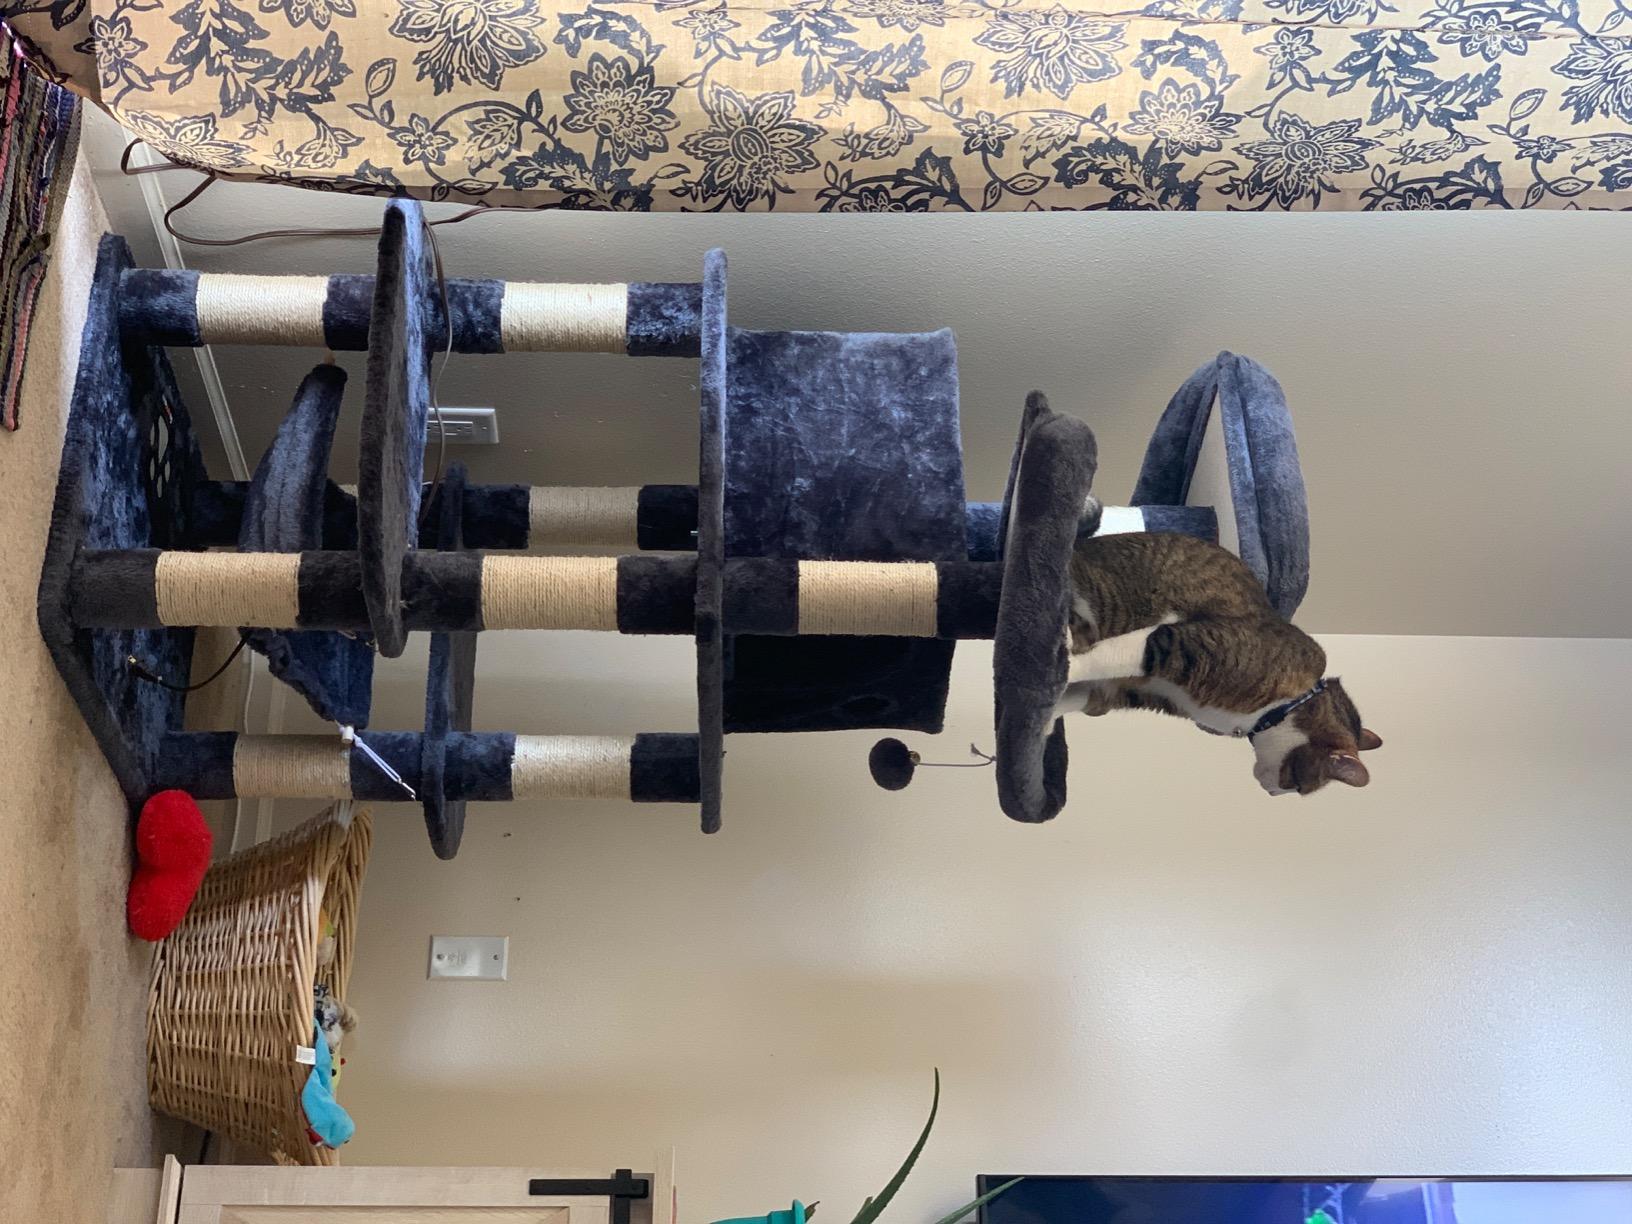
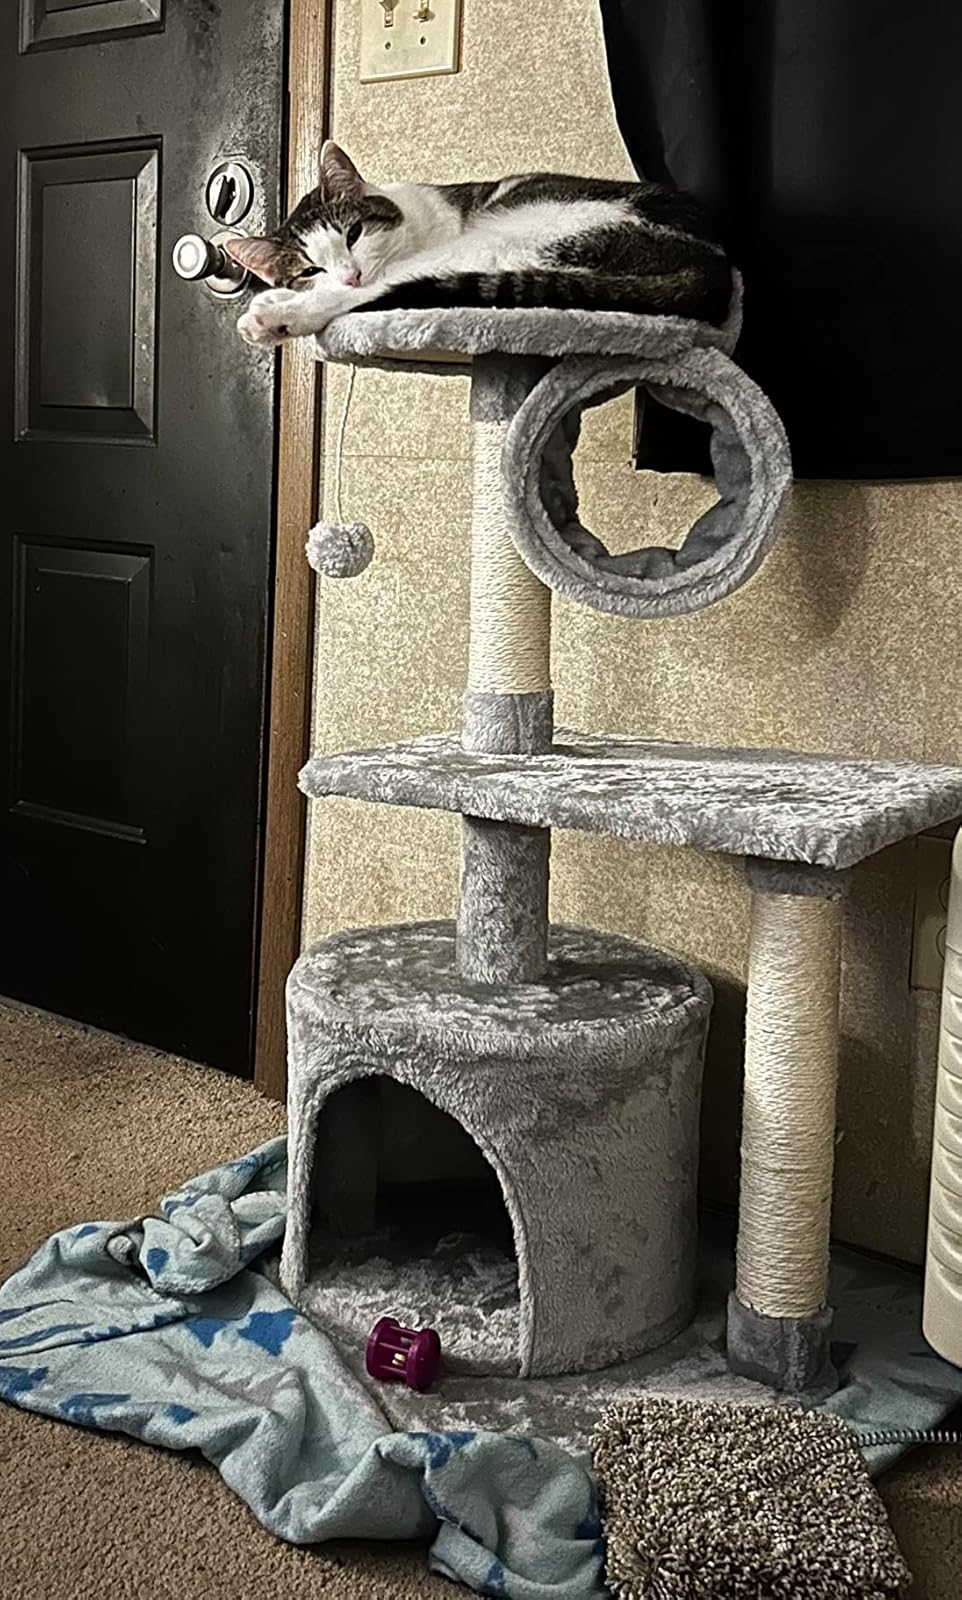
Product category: items_cat tree
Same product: no